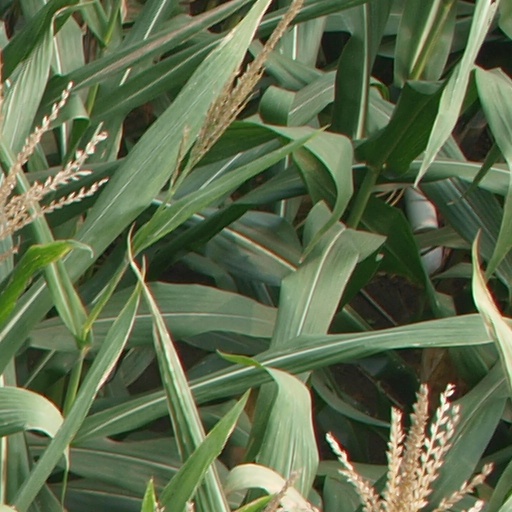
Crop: maize; corn